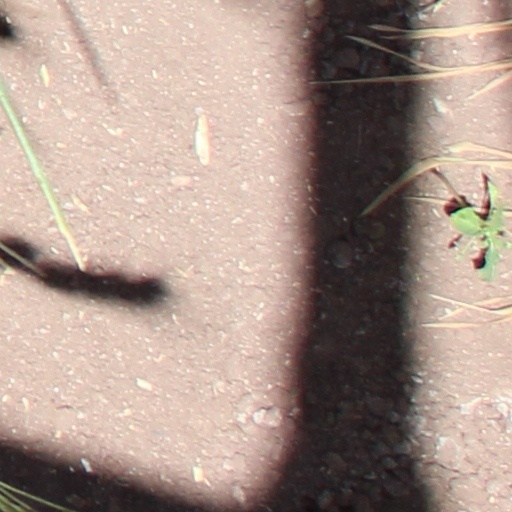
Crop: wheat